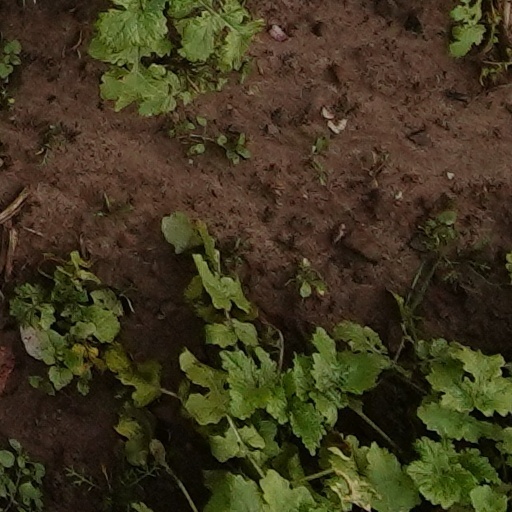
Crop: wheat